My Mother Likes Women

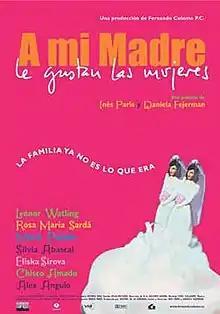
Theatrical release poster

My Mother Likes Women is a 2002 Spanish comedy film directed by and Daniela Fejerman. The film stars Leonor Watling, Rosa Maria Sardà, María Pujalte, Silvia Abascal, and Eliska Sirova. "My Mother Likes Women" premiered in Spain on 11 January 2002. The theme song of the same title was written by Andy Chango.